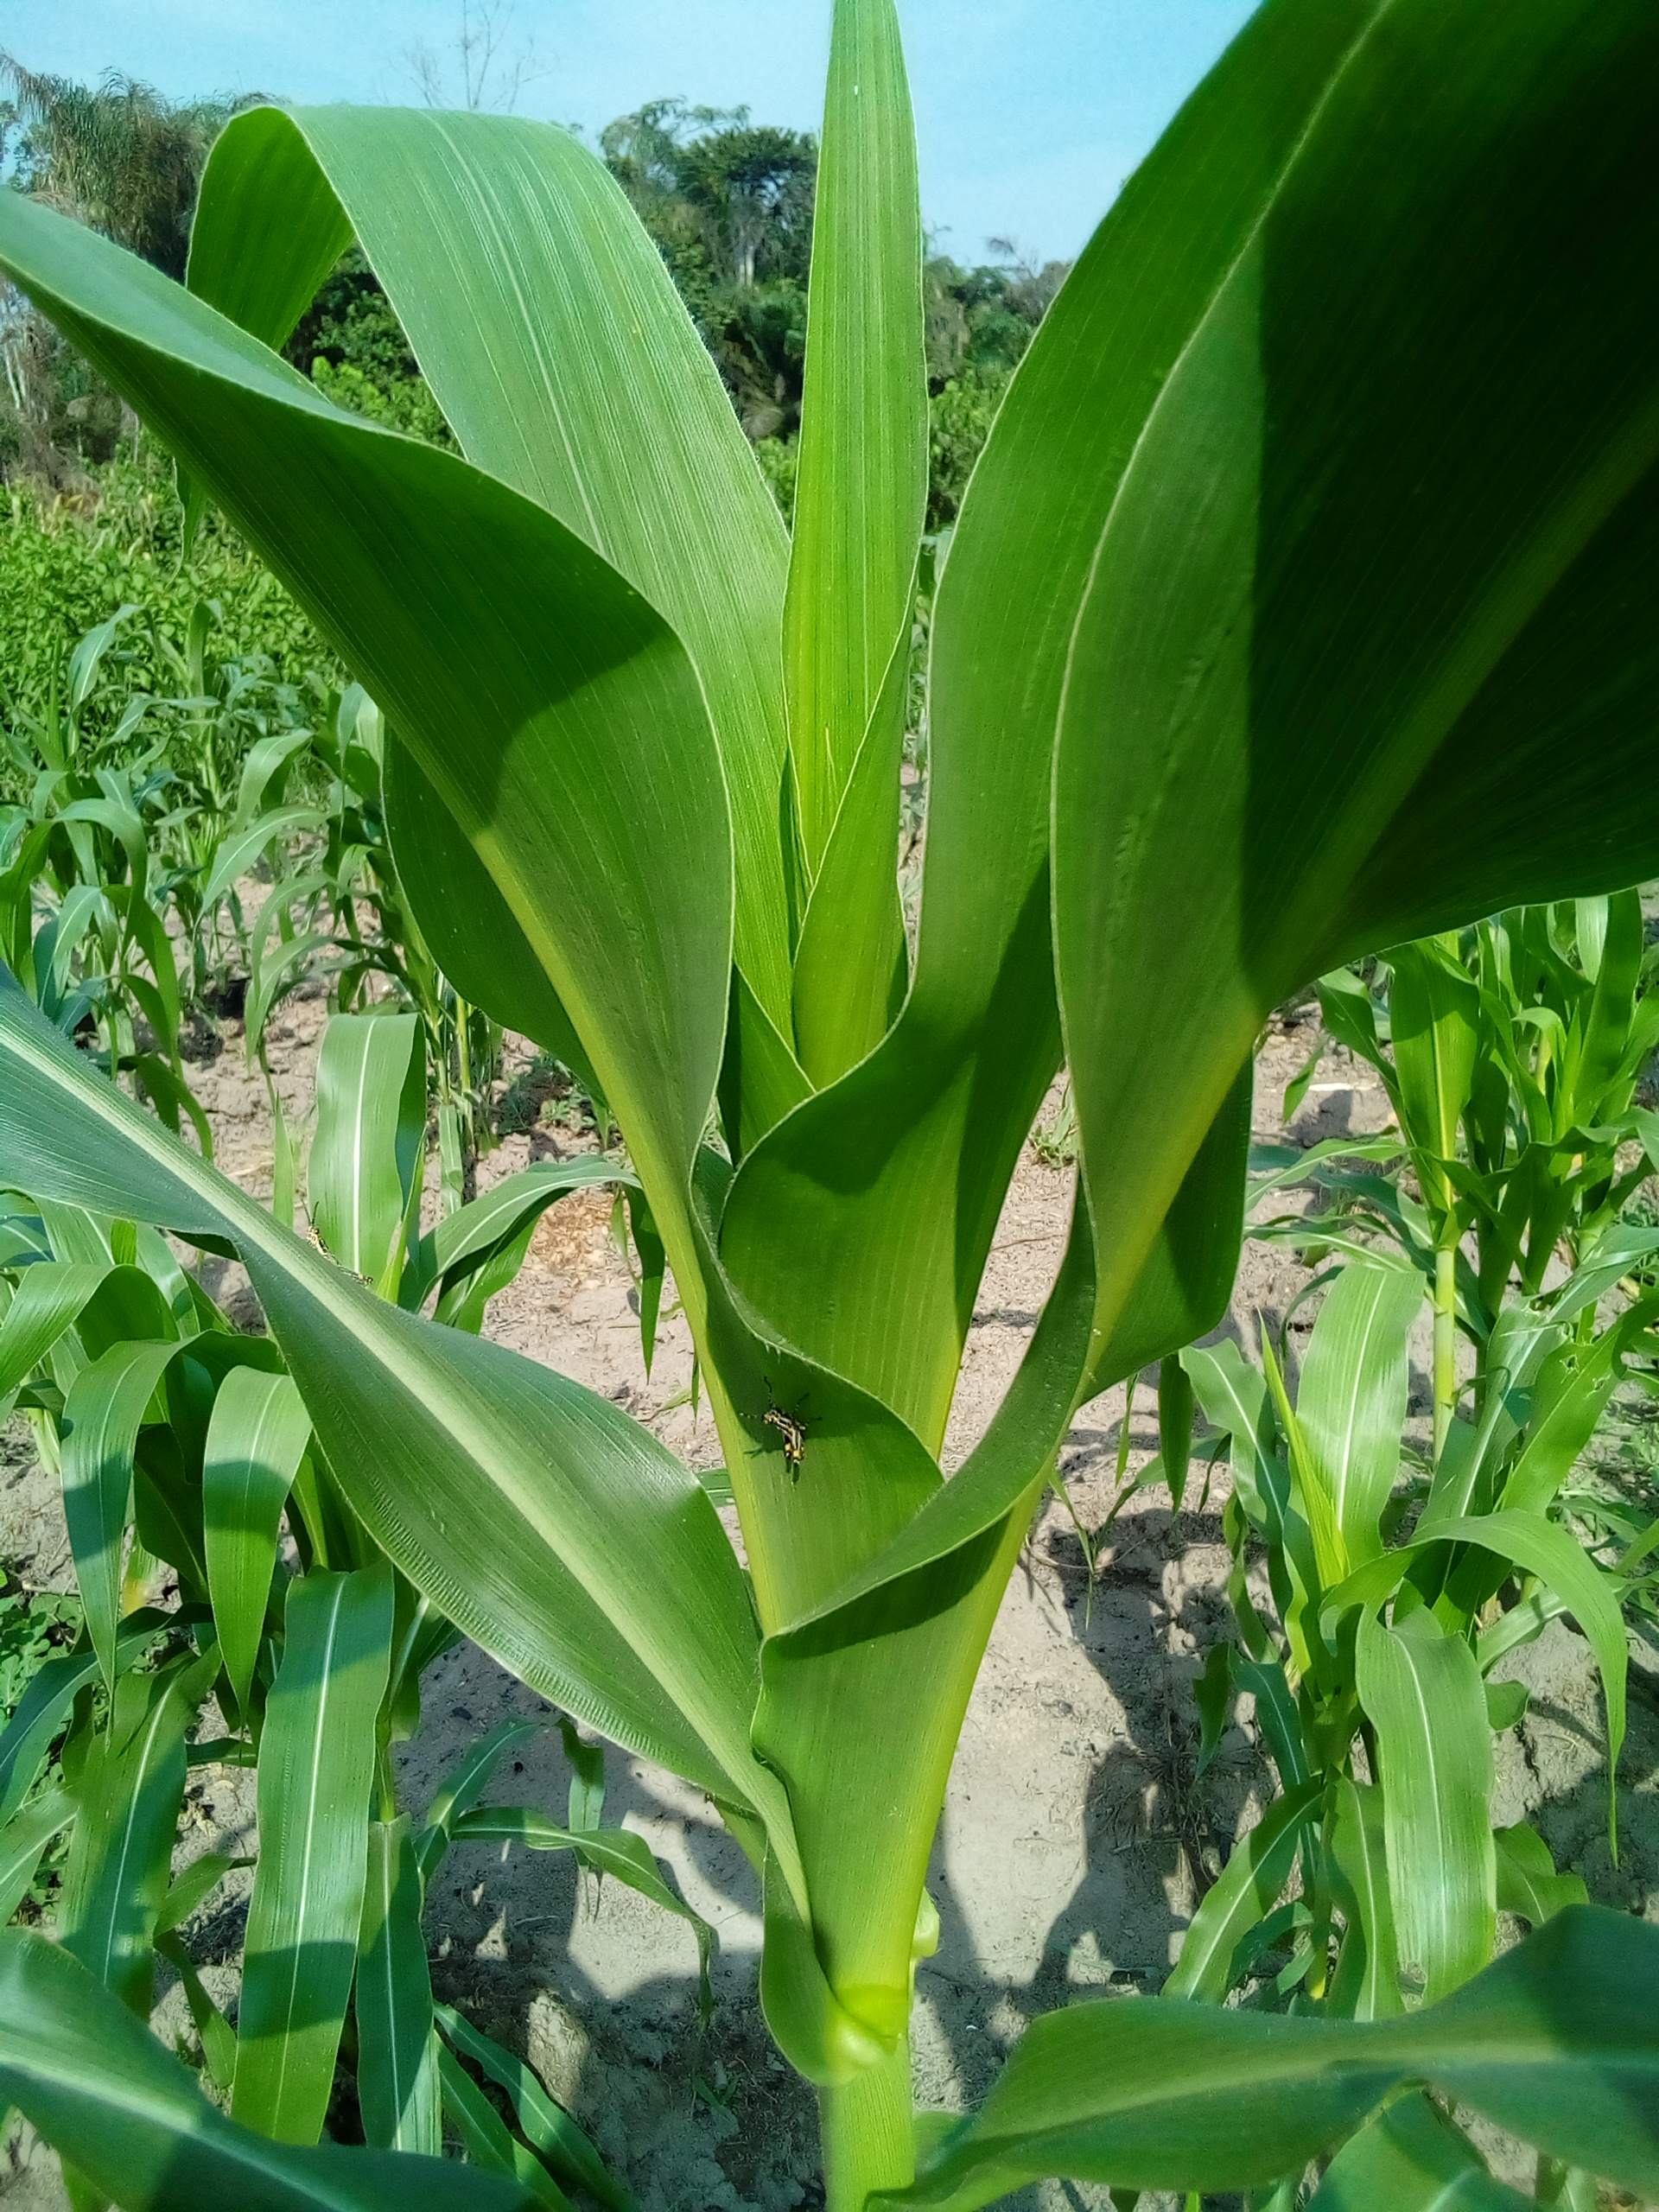
Label: healthy